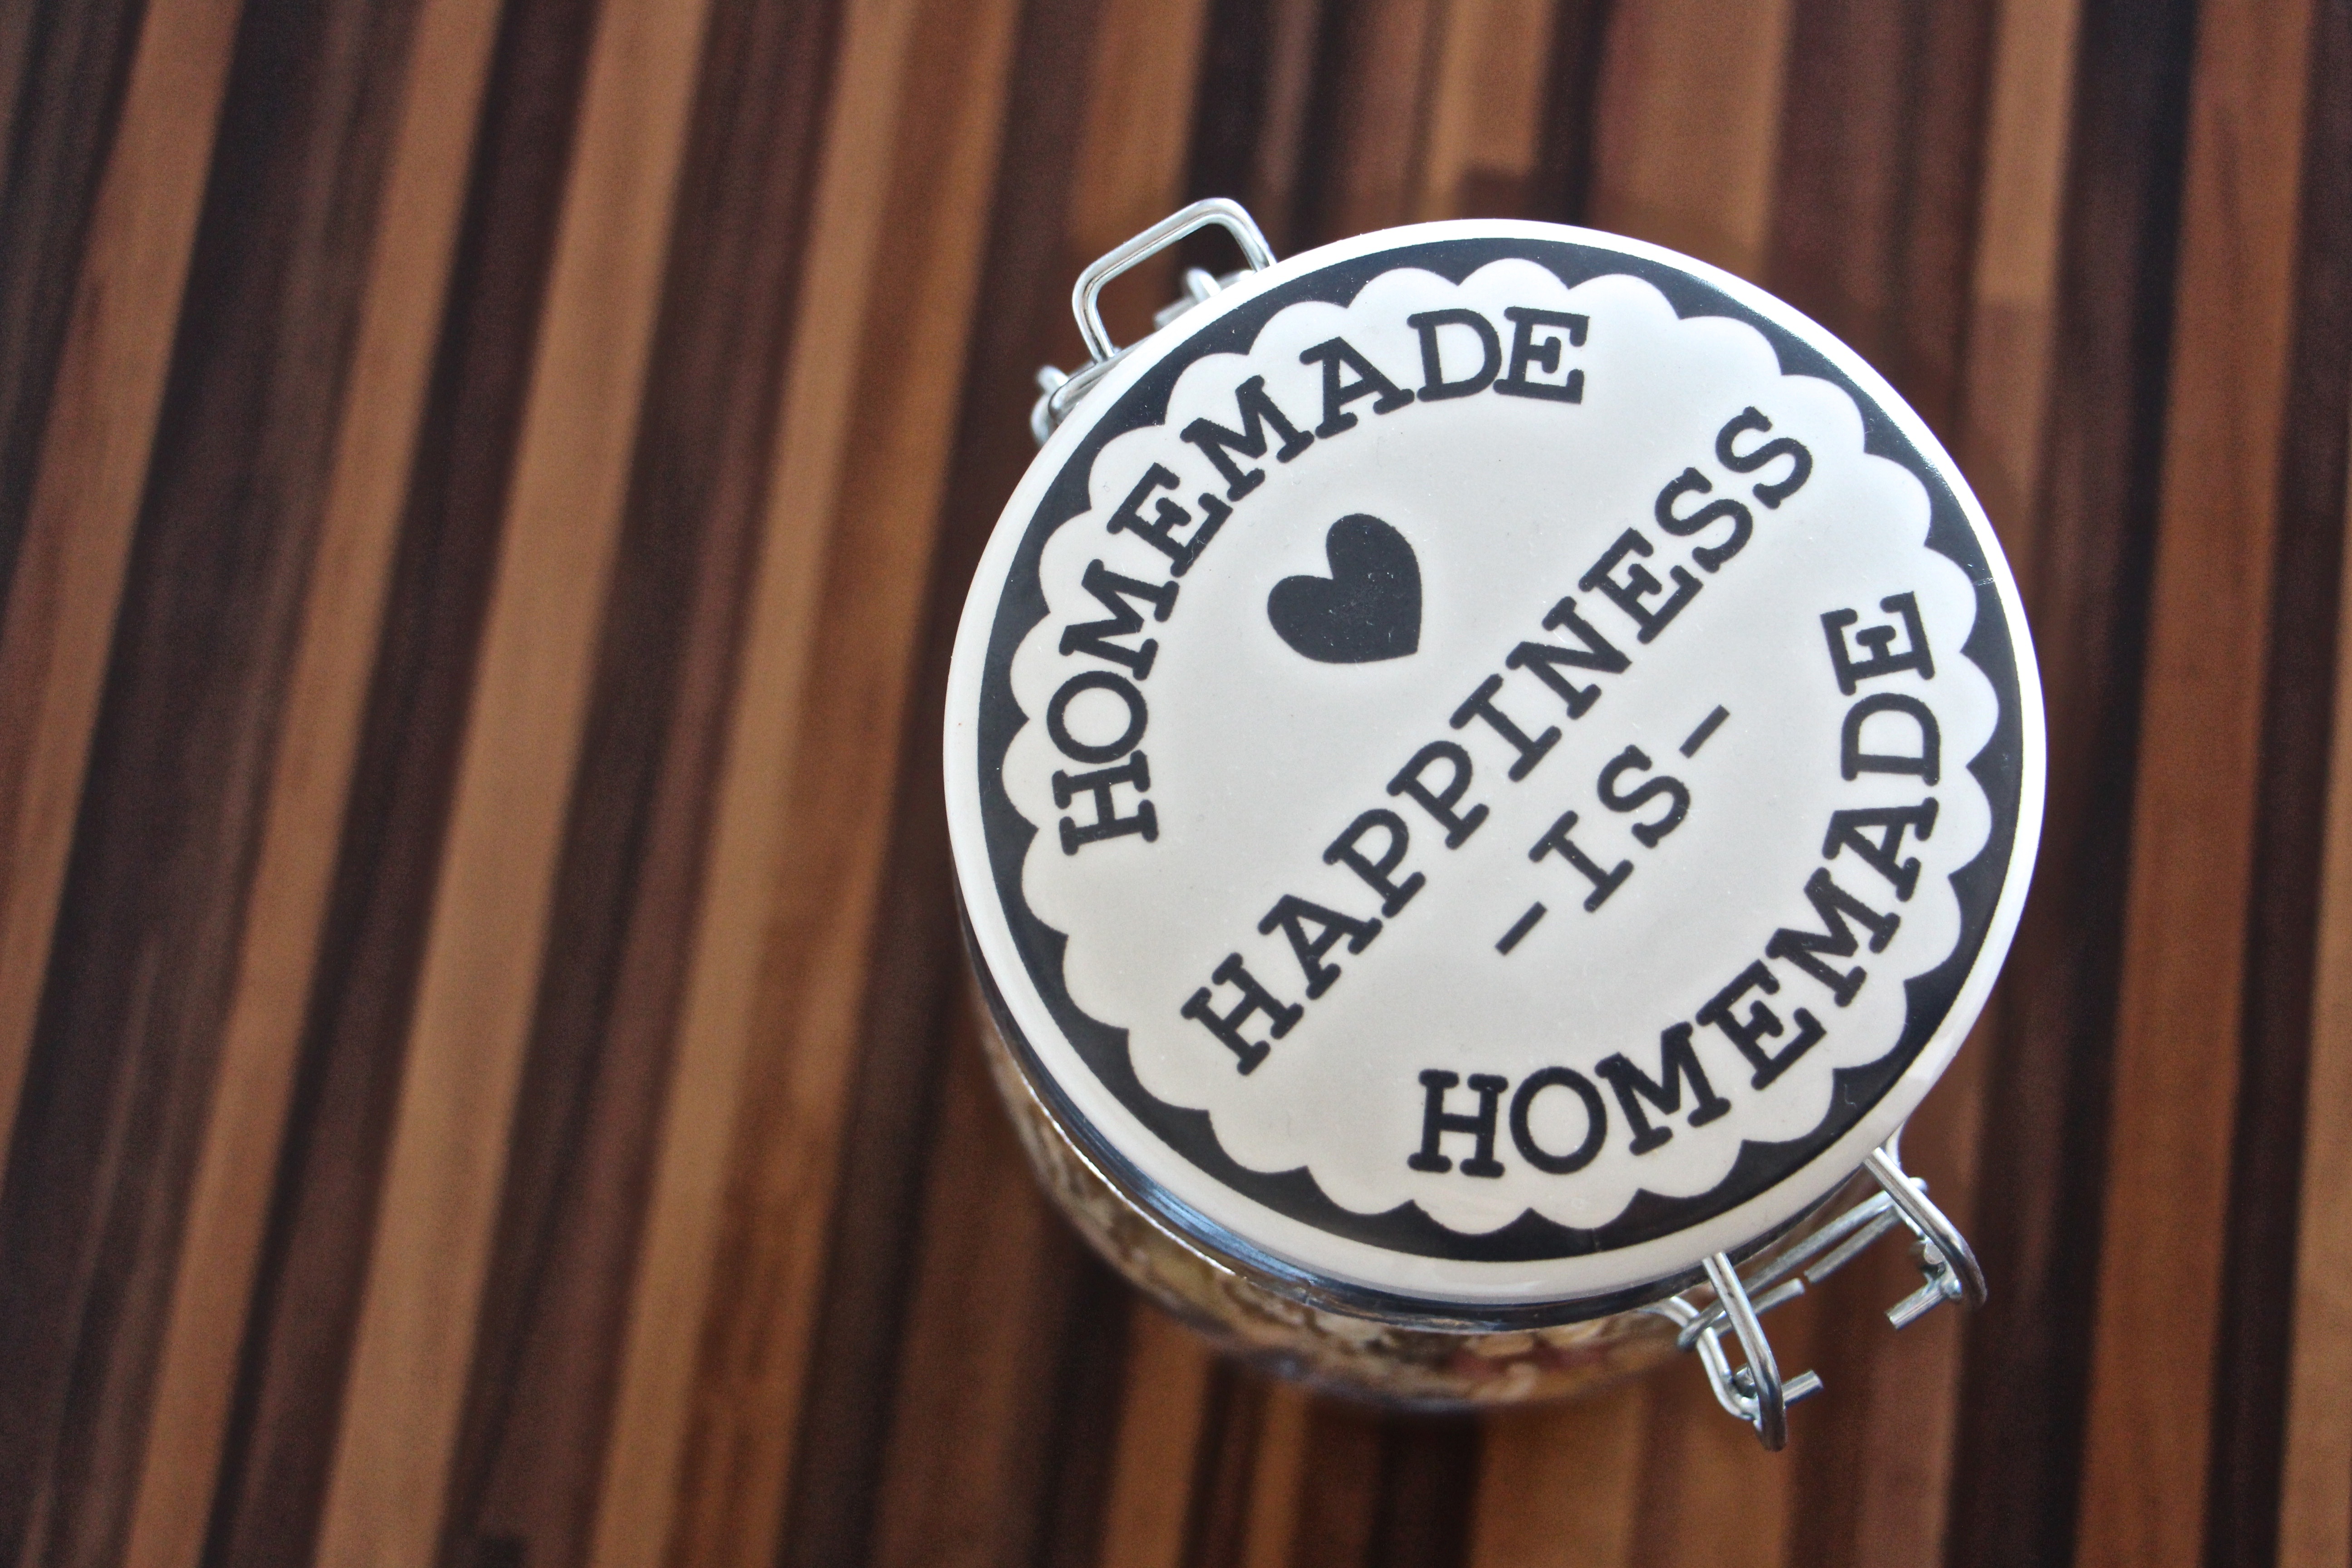
white, number, sign, vessel, homemade, deco, storage, container, lid, shape, saying